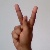
The image shows a hand gesture representing the letter 'K' in Indian Sign Language.